Nam Ji-hyun (actress, born 1990)

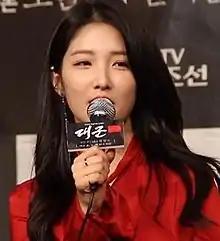
Nam in 2018

Nam Ji-hyun ( on January 9, 1990), known mononymously as Jihyun, and formerly known by her stage name Son Ji-hyun, is a South Korean actress and former singer. She is best known as the former leader and a vocalist of now-disbanded South Korean girl group 4Minute.